Adam Auclair

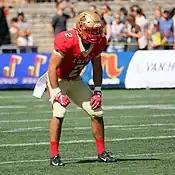
Auclair with the Laval Rouge et Or in 2019.

Auclair played U Sports football for the Laval Rouge et Or from 2016 to 2019. With Laval, he had 113.5 total tackles and seven interceptions. He was named a U Sports Second Team All-Canadian in 2016 and finished the year as a Vanier Cup champion following the team's victory in the 52nd Vanier Cup game where he also had an interception to contribute to the win.